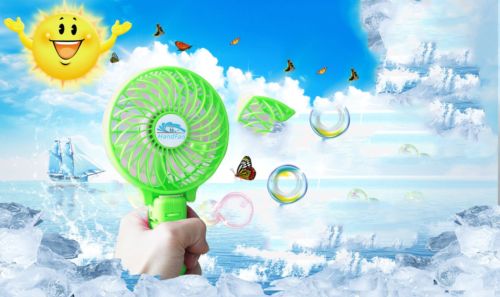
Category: fan